KGW

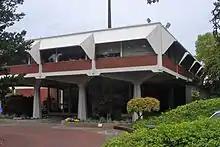
KGW's main studios

In January 1964, KGW began building a new broadcast center at 1501 SW Jefferson Street, which has served as its headquarters and main studios location ever since. The station moved into the new facility in 1965, from an old building located two blocks to the east that the state paid $865,000 for to make way for Interstate 405. The radio facilities moved into the new studios in the spring and the television facilities in July 1965. Located at the west edge of downtown Portland, the two-story building had approximately of space.